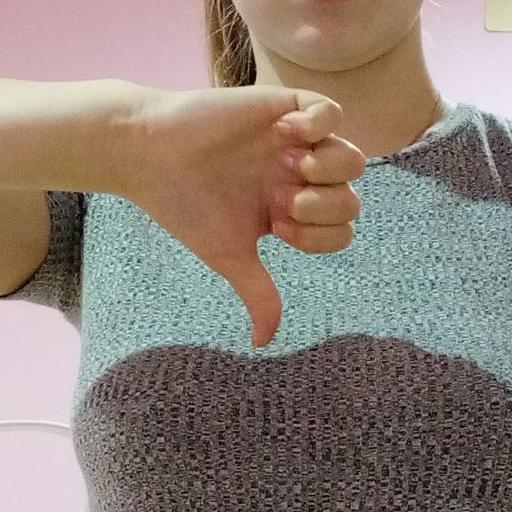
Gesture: dislike